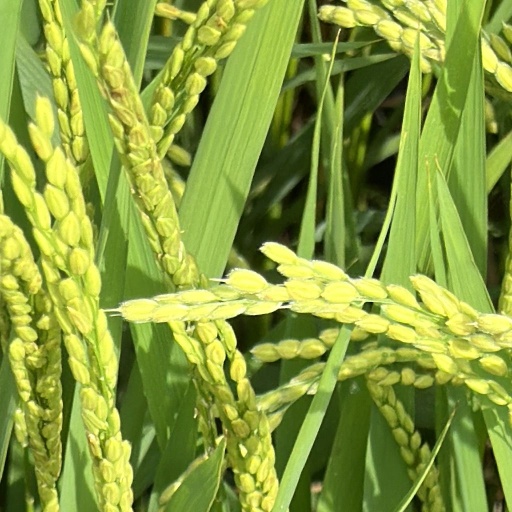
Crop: rice